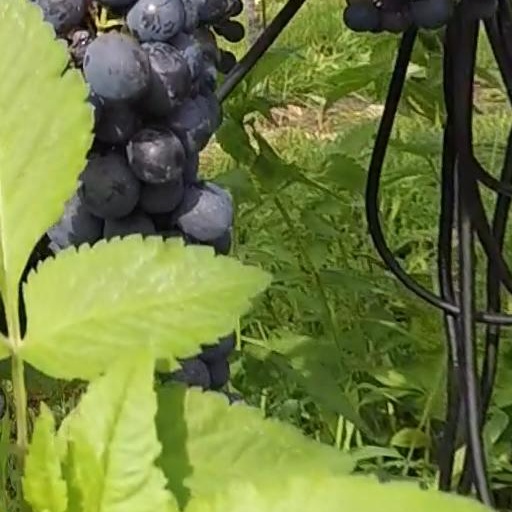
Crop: grape